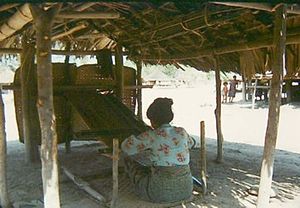
Væv (redskab) / Lændevæv
Væversken fra Timor væver på en meget bred bane. Bæltet om hendes ryg tjener til, at hun med sin krop kan holde trendens tråde i rette spænding.
En væv er et arbejdsredskab til fremstilling af vævede tekstiler.